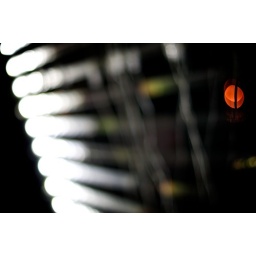
Light and life, plants growing in lit-up tubes of water at InLight in Shockoe Slip.